Pascal Pierre Duprat

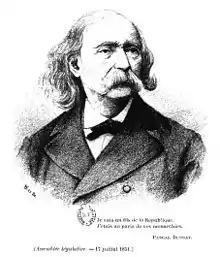

Pascal Pierre Duprat (1815–1885) was a French journalist and politician with republican beliefs. He was elected as a deputy to the Constituent and Legislative Assemblies during the second Republic. He was an opponent of Louis-Napoleon Bonaparte.